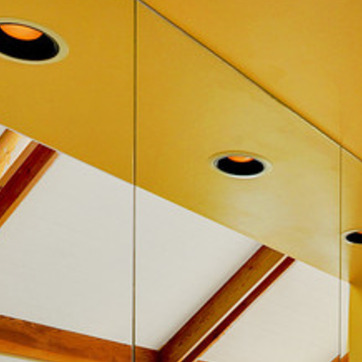
Material: mirror